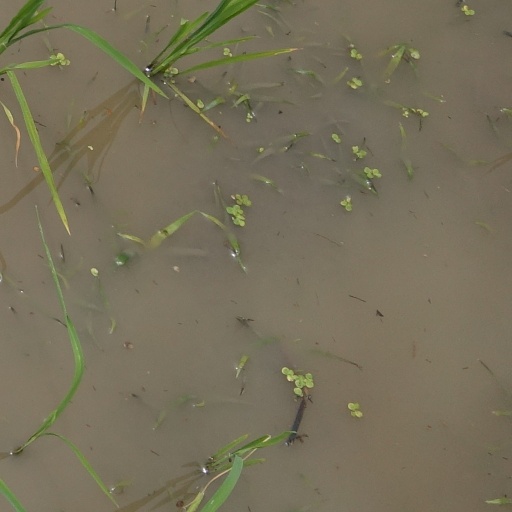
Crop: rice